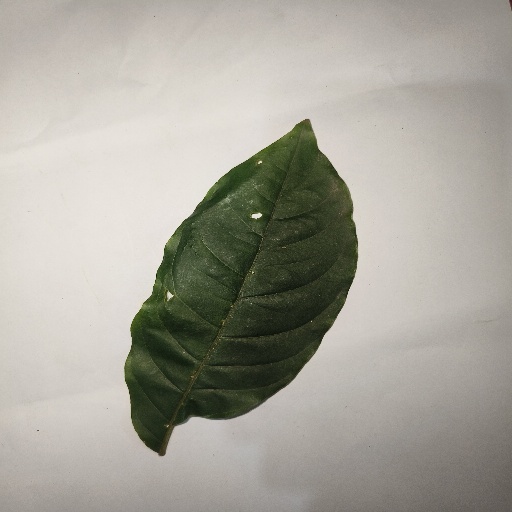
Species: HariTaki
Leaf condition: Shot Hole